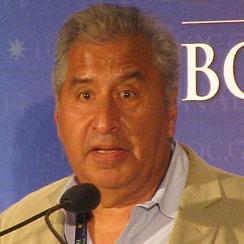
Age: 69